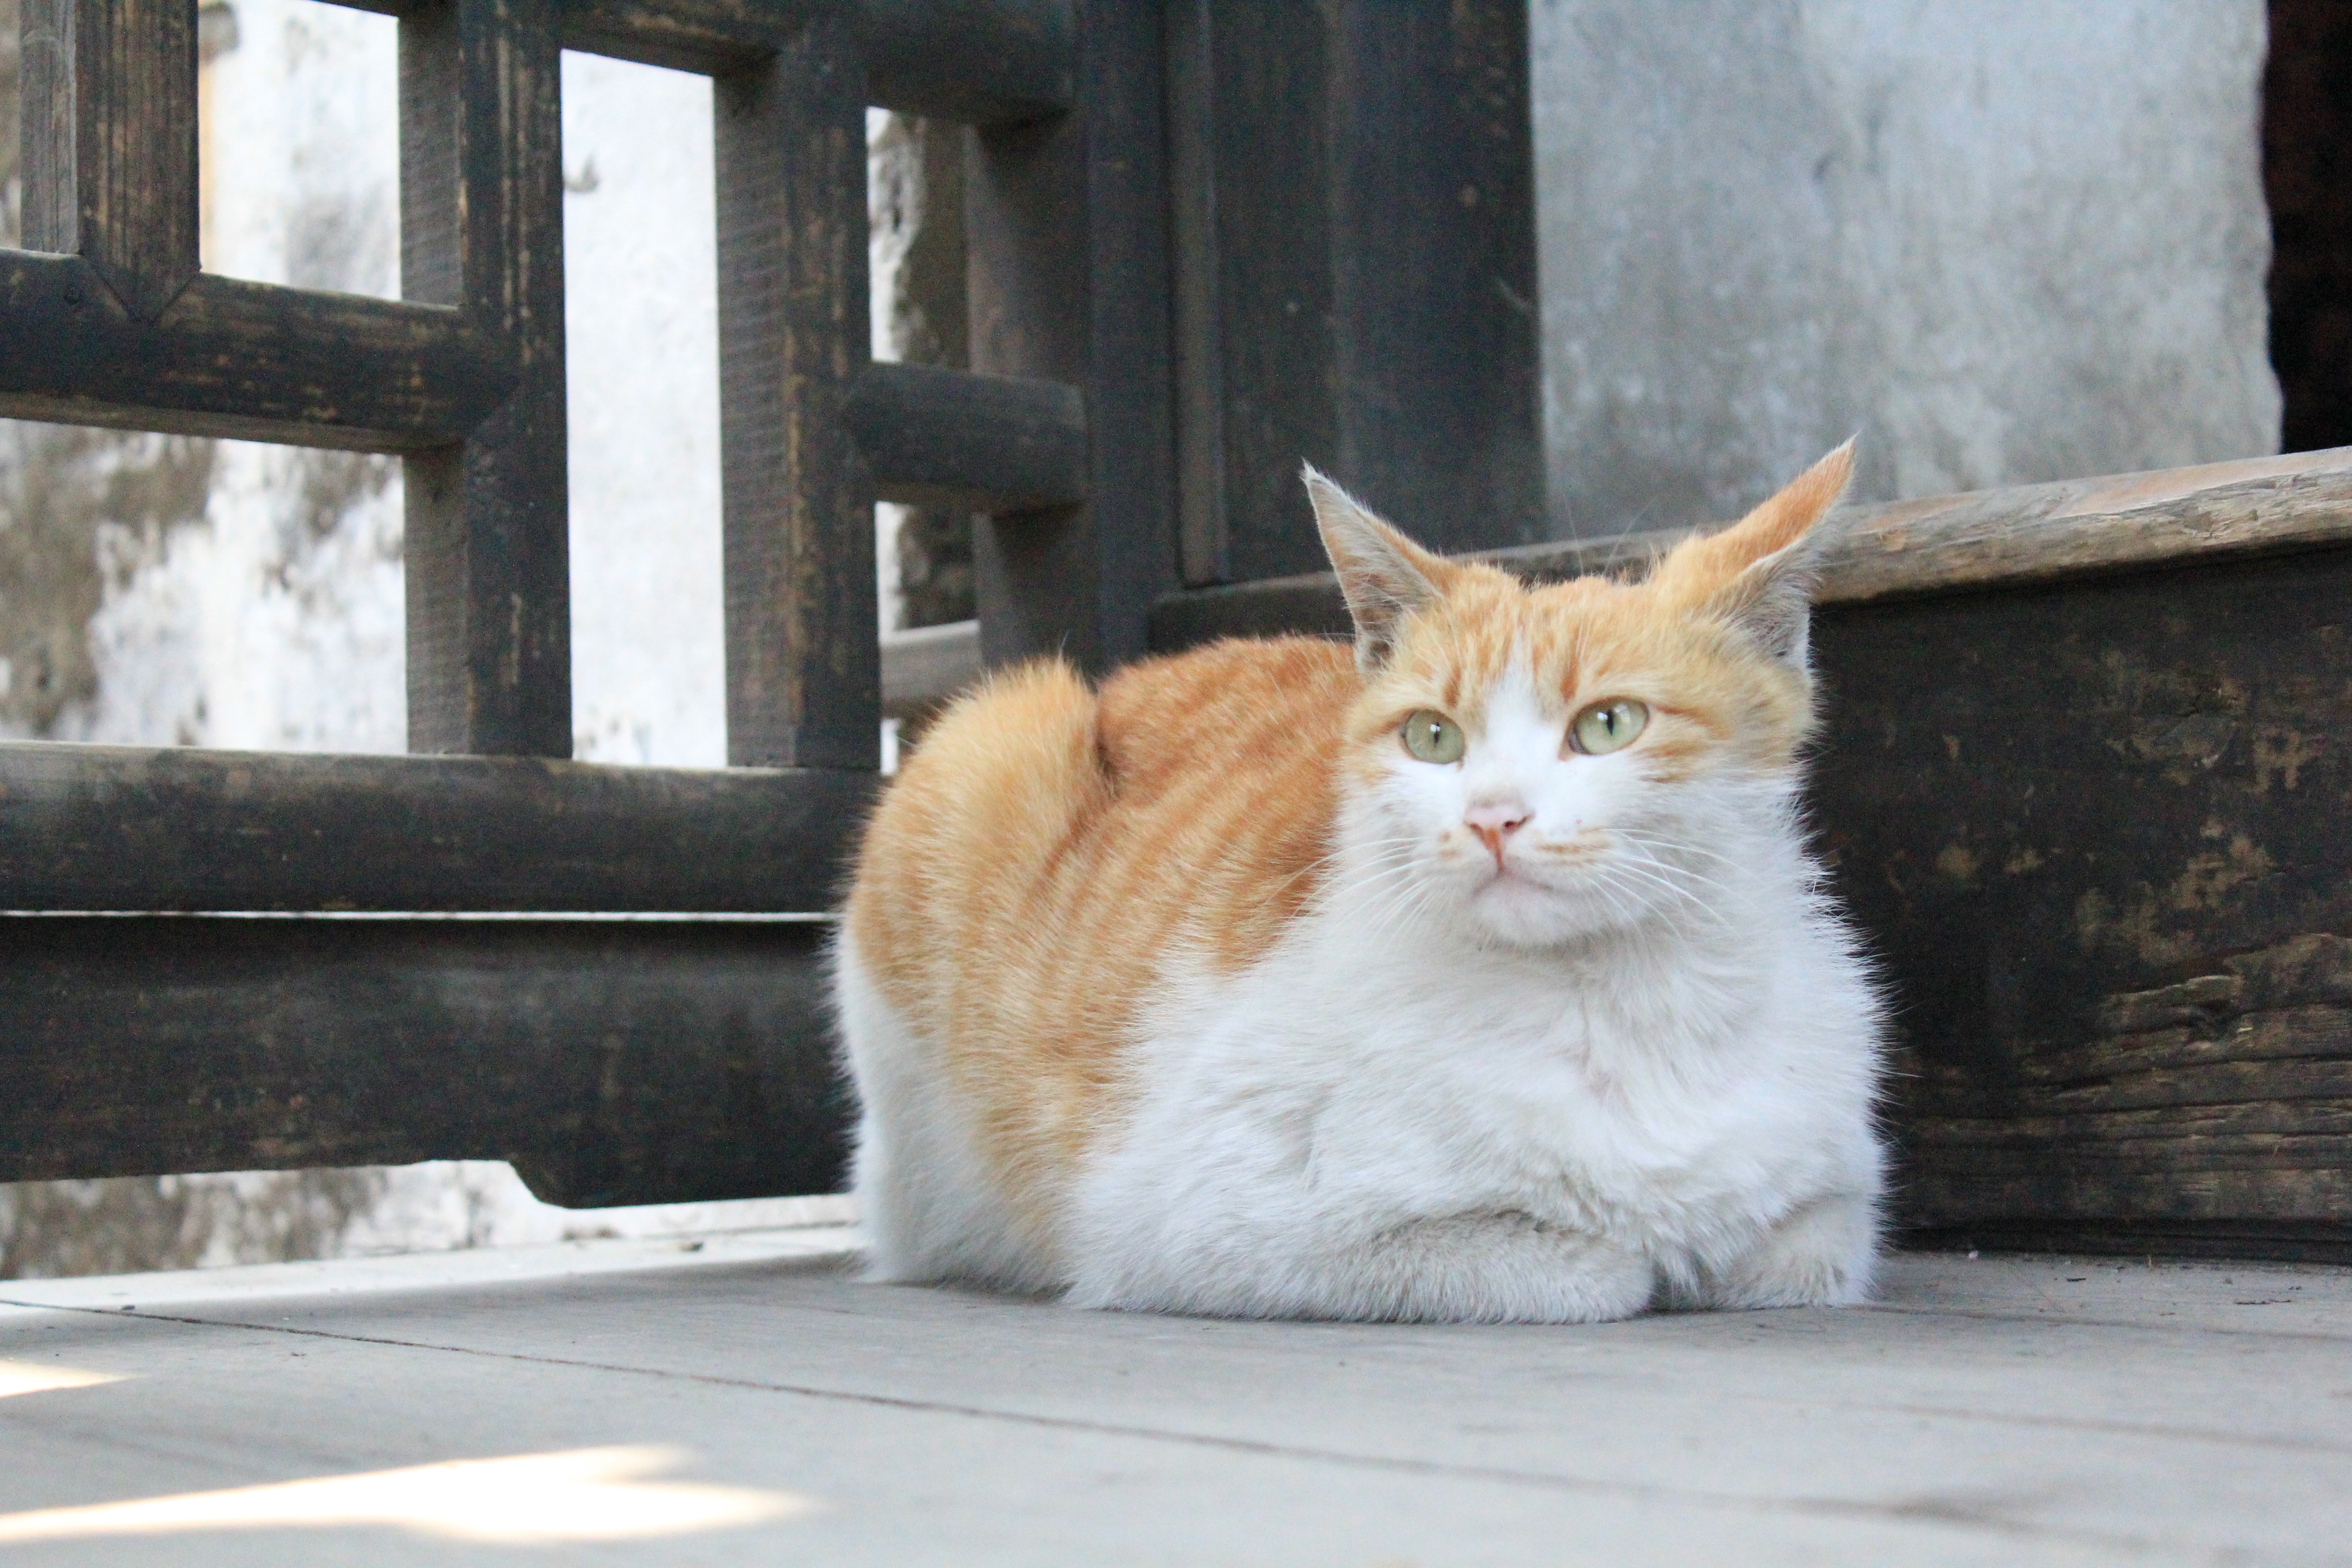
animal, cat, calm, mammal, whiskers, kitty, vertebrate, norwegian forest cat, european shorthair, small to medium sized cats, cat like mammal, domestic short haired cat